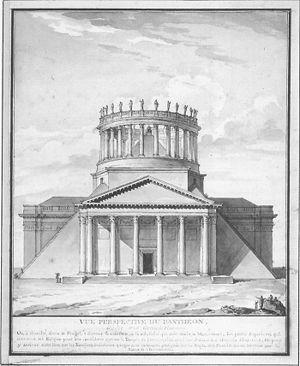
Les Mystères d'Osiris sont des festivités religieuses célébrées en Égypte antique en commémoration du meurtre et de la régénération d'Osiris. Le déroulement des cérémonies est attesté par des sources écrites variées, mais le document majeur est le Rituel des mystères d'Osiris au mois de Khoiak, une compilation de textes du Moyen Empire gravés durant la période ptolémaïque dans une chapelle haute du temple de Dendérah. Dans la religion égyptienne, sacré et secret sont intimement liés. De ce fait, les pratiques rituelles sont hors d'atteinte des profanes, car réservées aux prêtres, seuls habilités à pénétrer dans les sanctuaires divins. Le mystère théologique le plus insondable, le plus empreint de précautions solennelles, est la dépouille d'Osiris. D'après le mythe osirien, cette momie est conservée au plus profond de la Douât, le monde souterrain des morts. Chaque nuit, durant son voyage nocturne, Rê le dieu solaire vient s'y régénérer en s'unissant momentanément à Osiris sous la forme d'une âme unique.
Charles De Wailly, né le 9 novembre 1730 à Paris et mort le 2 novembre 1798 à Paris, est un architecte français.